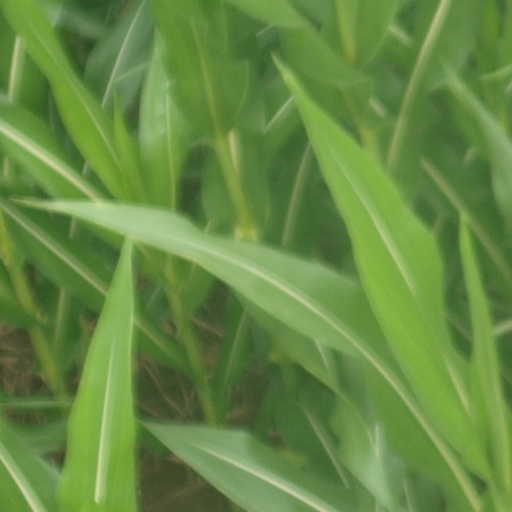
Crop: maize; corn